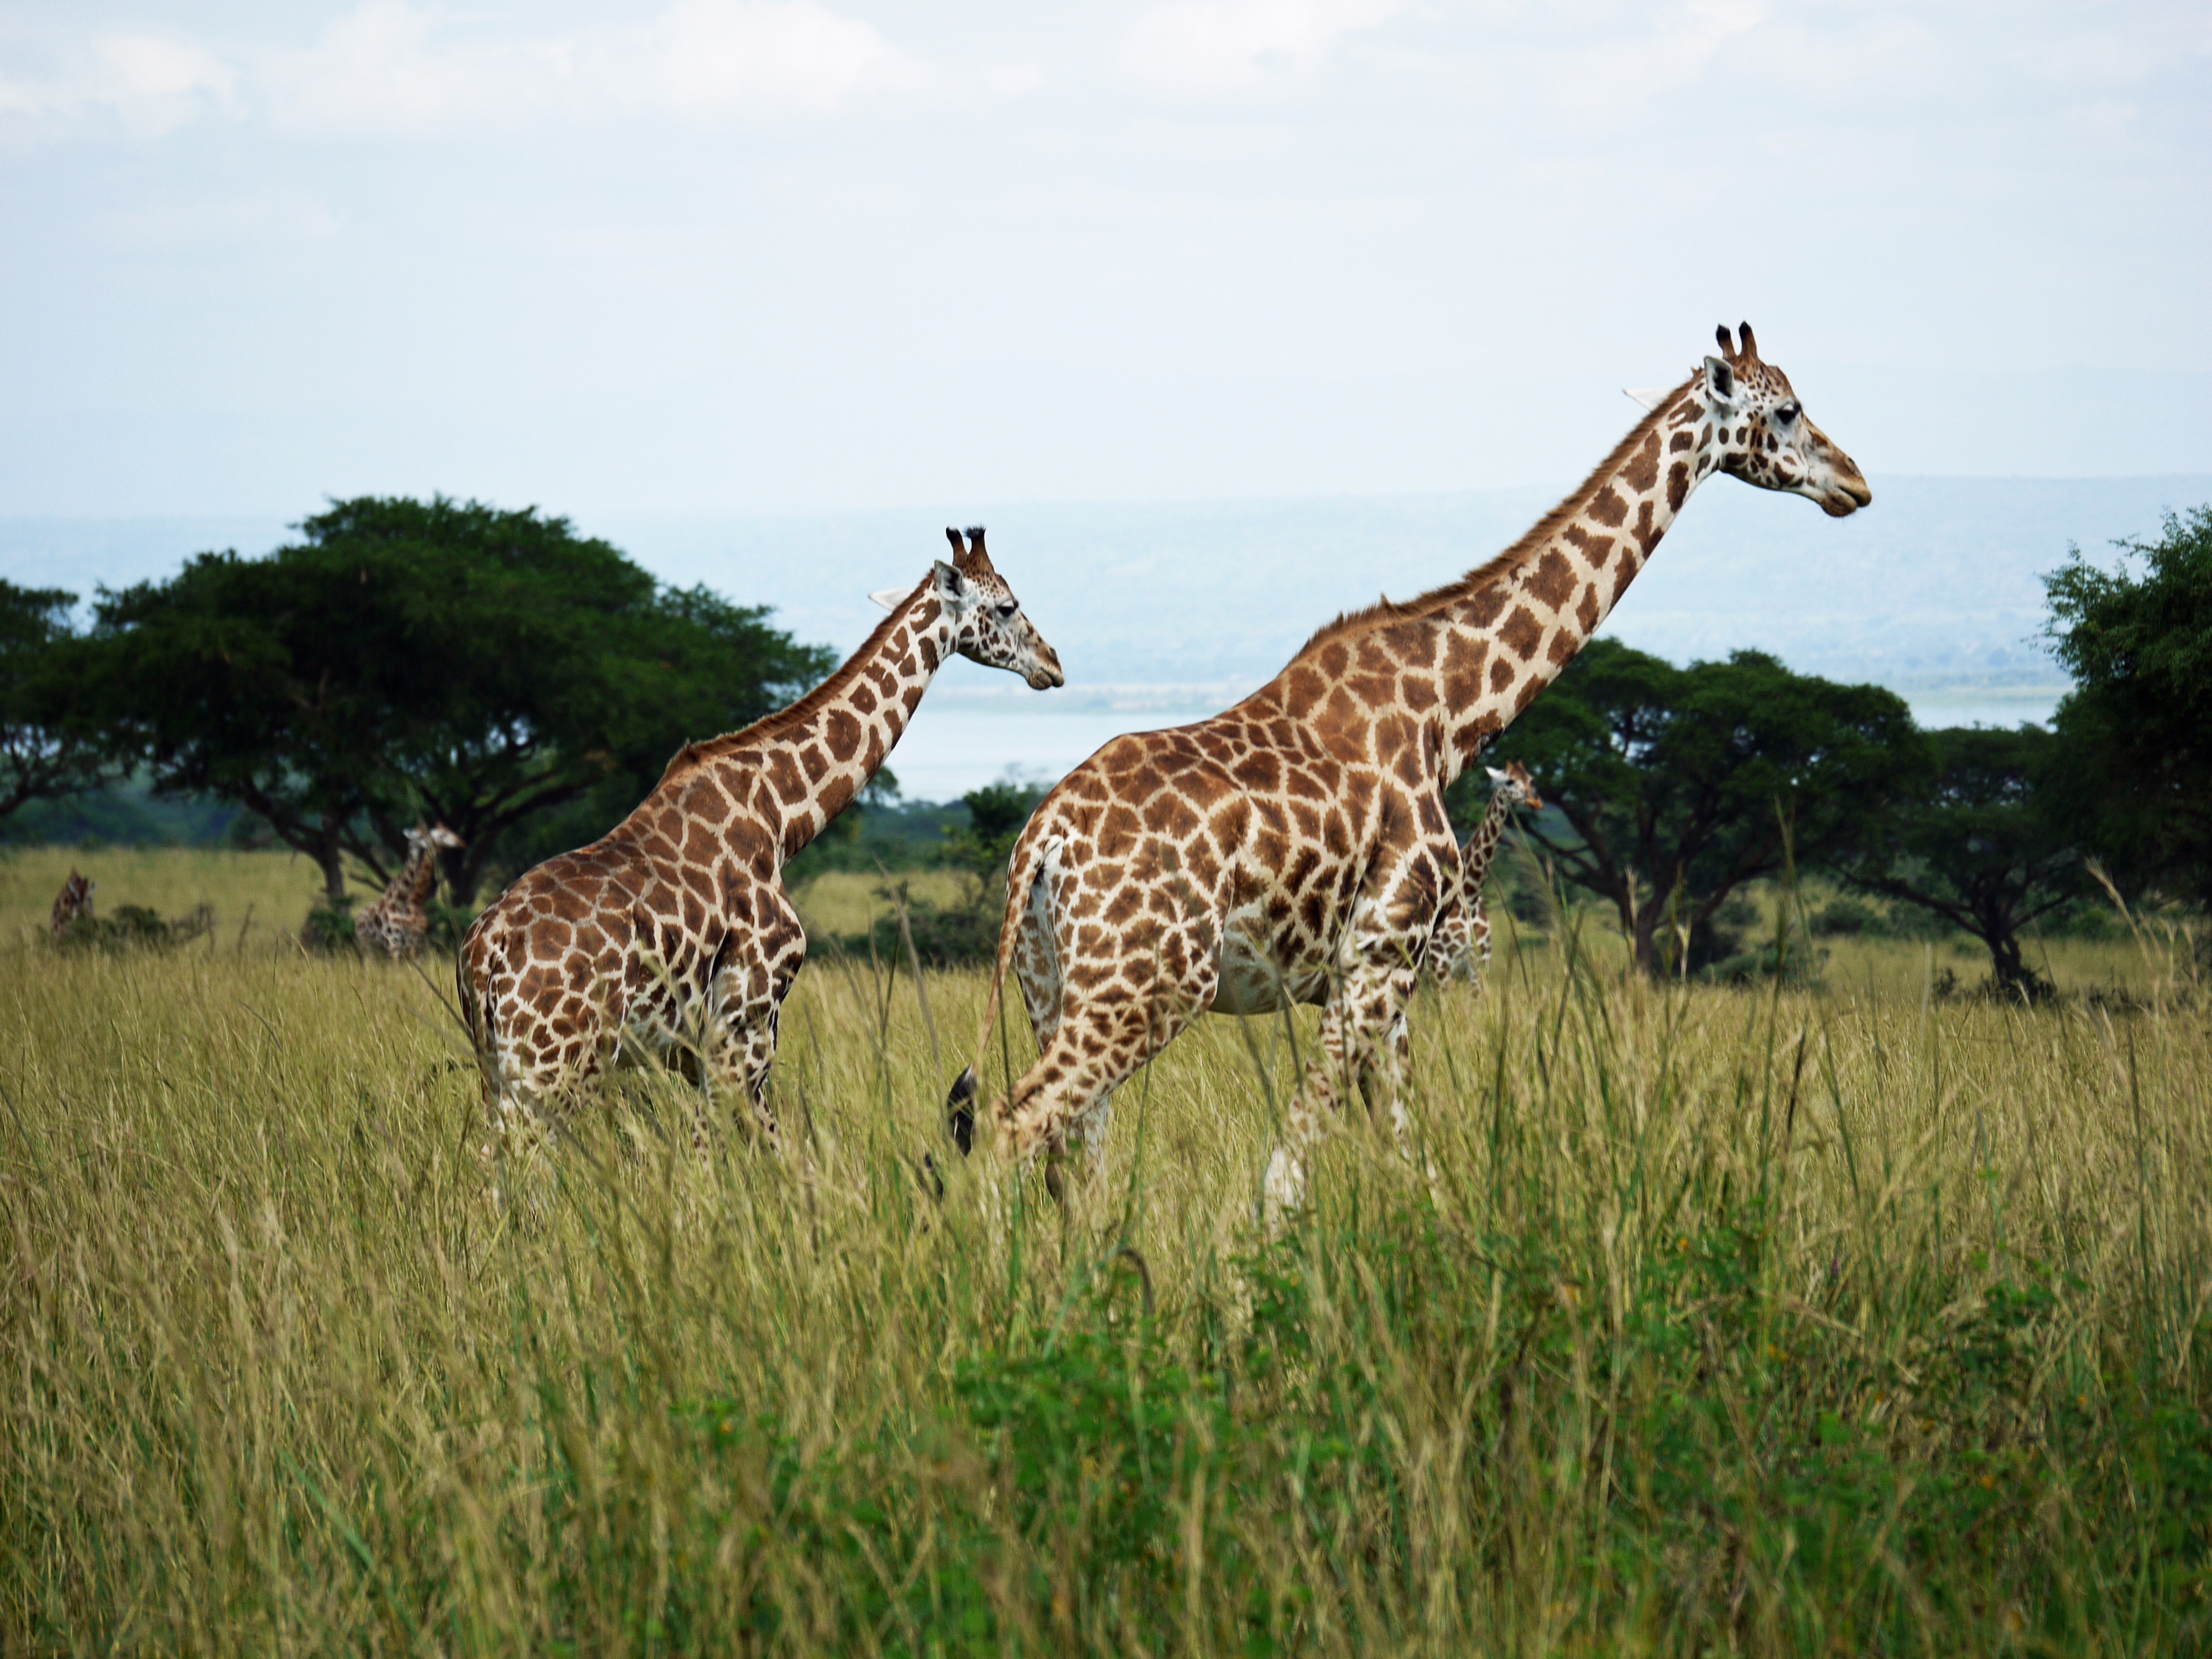
nature, prairie, adventure, female, wildlife, pattern, cow, africa, mammal, national park, fauna, savanna, plain, wild animal, giraffe, savannah, grassland, pair, giraffes, animal world, safari, paarhufer, head drawing, uganda, young animal, giraffidae, murchison if, giraffa camelopardalis rothschildi, rothschild giraffes, giraffe female